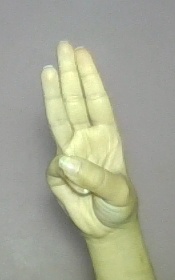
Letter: thaa